Battle of Ituzaingó

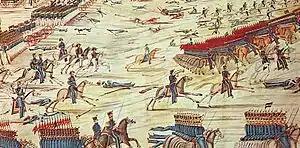
Scene of the battle

By February 18, the Republican Army reached a stream of Santa Maria River. Alvear had previously chosen that place to maximize his advantage in cavalry. The Brazilian Imperial Army arrived in the battlefield the next day. Refusing some objections over the exhaustion of the army, the Marquis of Barbacena prepared his forces for action as soon as possible the following day.